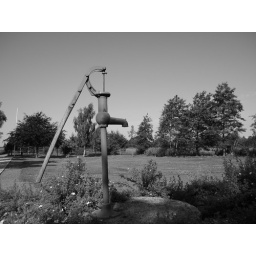
An old water pump at Grethe and Aspee's house in Kagerup.